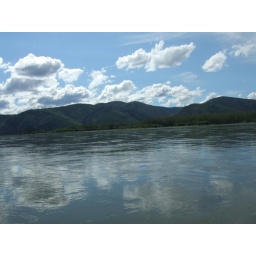
clouds in the water